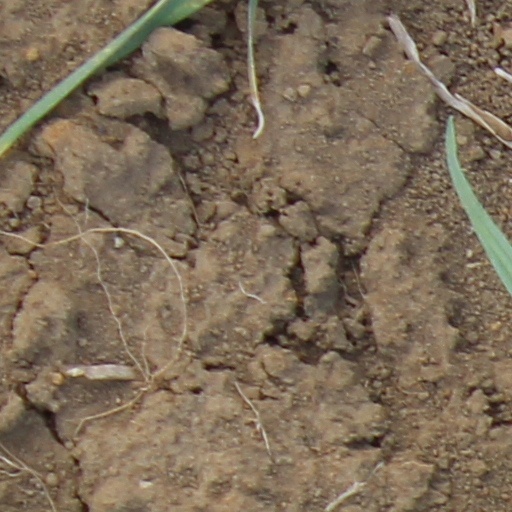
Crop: wheat